PTRS-41

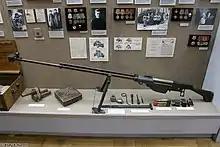
PTRS rifle at Great Patriotic War museum in Smolensk

Along with his partner Vasily Degtyaryov, Sergei Gavrilovich Simonov helped the Soviet Union develop new weapons between the First and Second World War. During this time, Degtyaryov went on to create the PTRD-41 while Simonov created and designed its cousin rifle, the PTRS-41 in 1938. As one of Simonov's creations, the PTRS-41 was sometimes known as simply the "Simonov" on the battlefield. Although more advanced, the PTRS was harder to use and less reliable than the cheaper PTRD while yielding similar performance, so the PTRD was used more often.